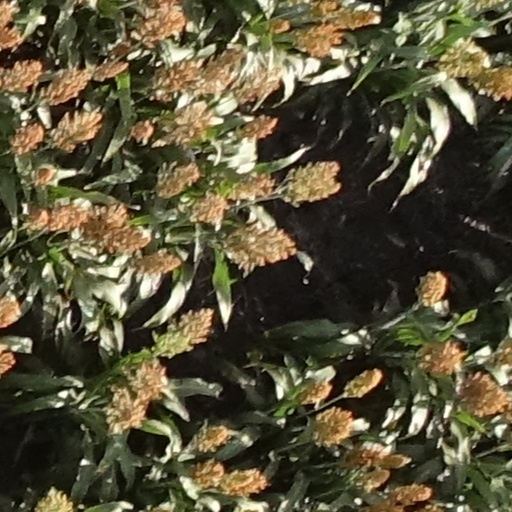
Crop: sorghum